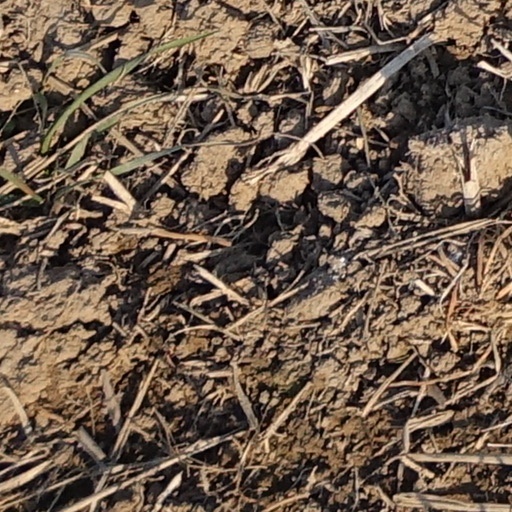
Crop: wheat